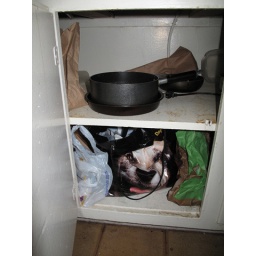
another large bag filled with condiments, in the kitchen cabinet.